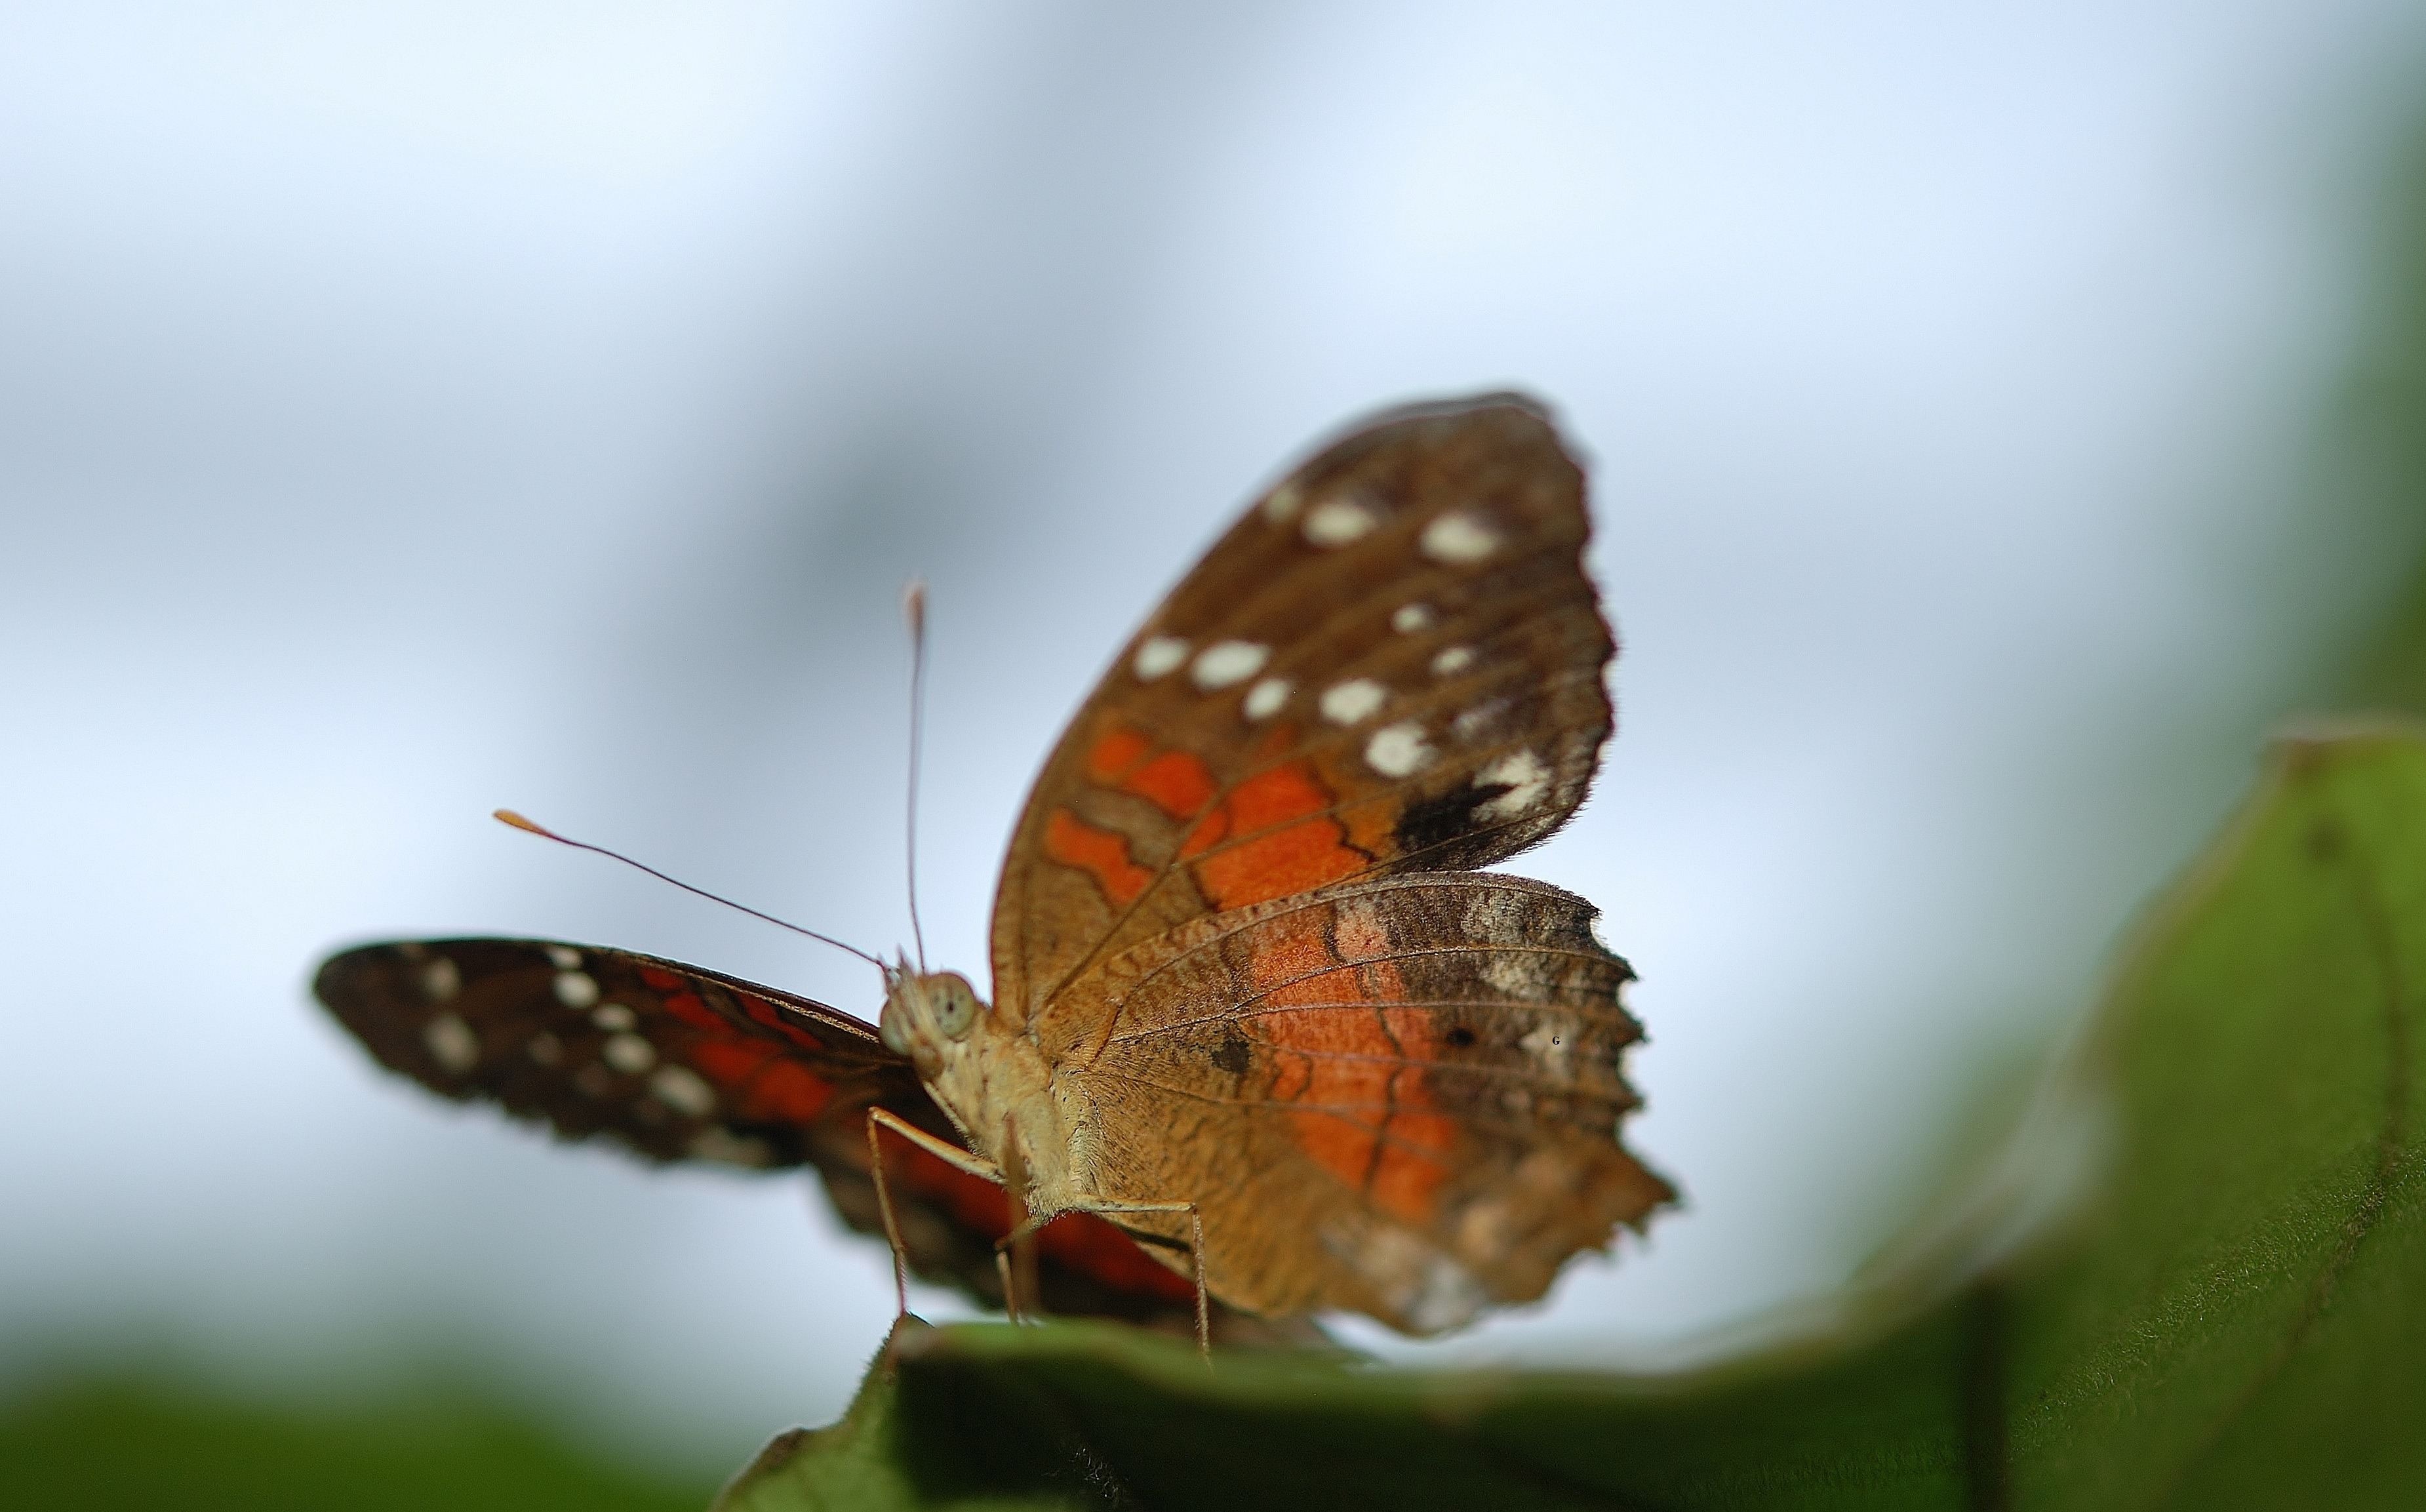
nature, wing, photography, leaf, flower, petal, animal, wildlife, green, insect, botany, butterfly, flora, fauna, invertebrate, close up, butterflies, nectar, macro photography, danaus, arthropod, pollinator, moths and butterflies, lycaenid, brush footed butterfly, colias, plexippus